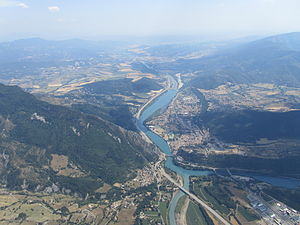
Durance / Galleri
Durance er en 321 km lang flod i det sydvestlige Frankrig, og en biflod til Rhône fra venstre. Den har sit udspring i den sydvestlige del af i Alperne nær Briançon ved byen Montgenévre. Dens øvre løb danner skellet mellem De cottiske Alper mod øst og Dauphiné-Alperne mod vest.